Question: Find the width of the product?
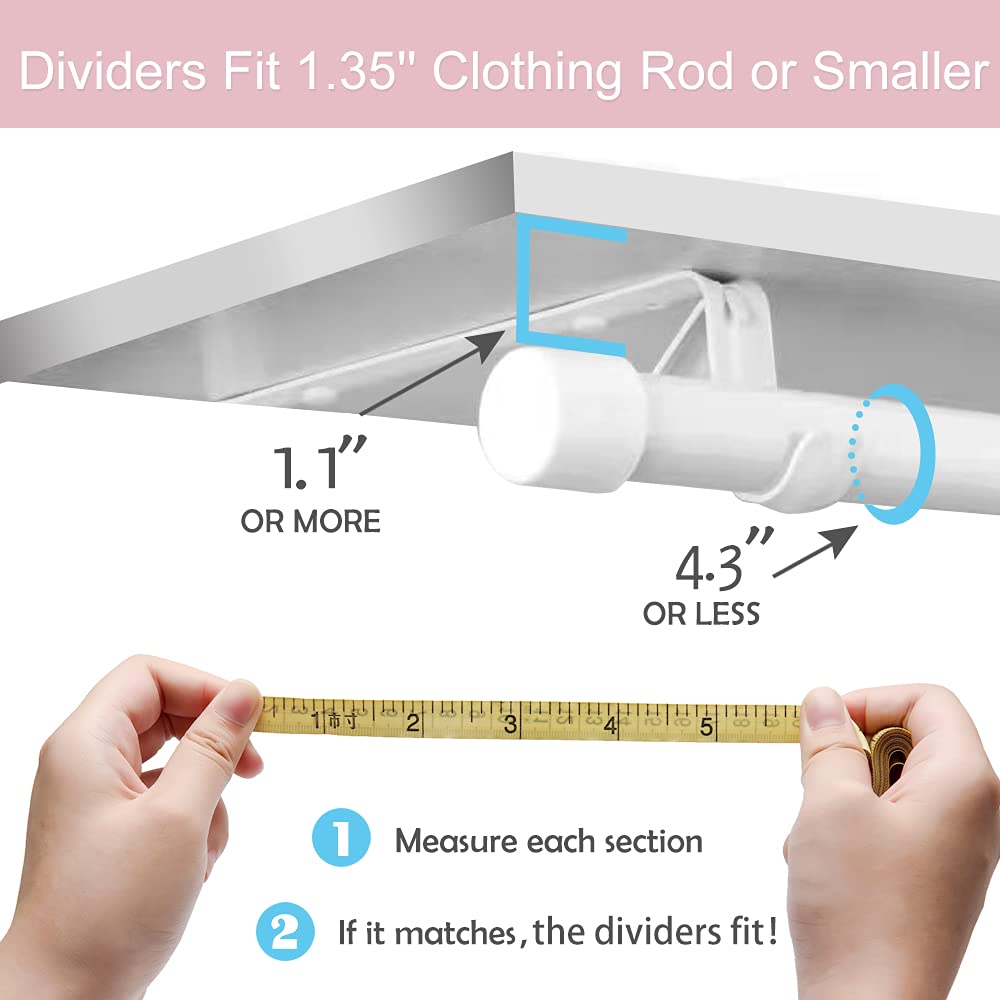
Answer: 4.0 inch